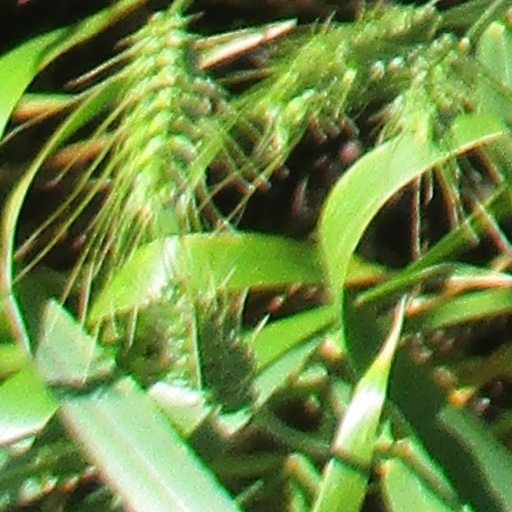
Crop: wheat